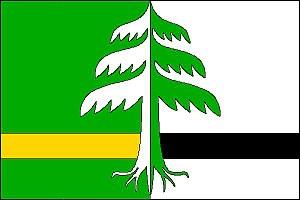
Radvanice est une commune du district de Trutnov, dans la région de Hradec Králové, en République tchèque. Sa population s'élevait à 980 habitants en 2018.